Jack Brown (cricketer)

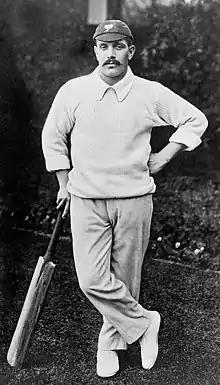
Brown in the 1890s

John Thomas Brown (20 August 1869 – 4 November 1904) was an English professional cricketer, who played primarily as a batsman. He was Yorkshire's first great opening batsman, a lineage continued by Herbert Sutcliffe, Len Hutton and Geoffrey Boycott. He took five wickets in an innings on three occasions with his leg breaks, but except in 1901 (when he claimed 57 wickets) he generally bowled little.